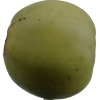
Label: Apple 13